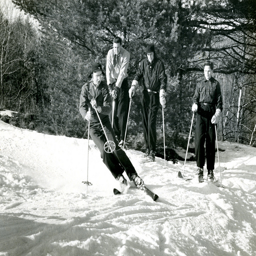
A group of people skiing down the slide of a ski slope.
A young man skiing as other young men watch
Three skiers watch as another skier goes down the slope.
A man making a turn on ski's in front of other men.
A black and white picture of four people on skis in the snow.